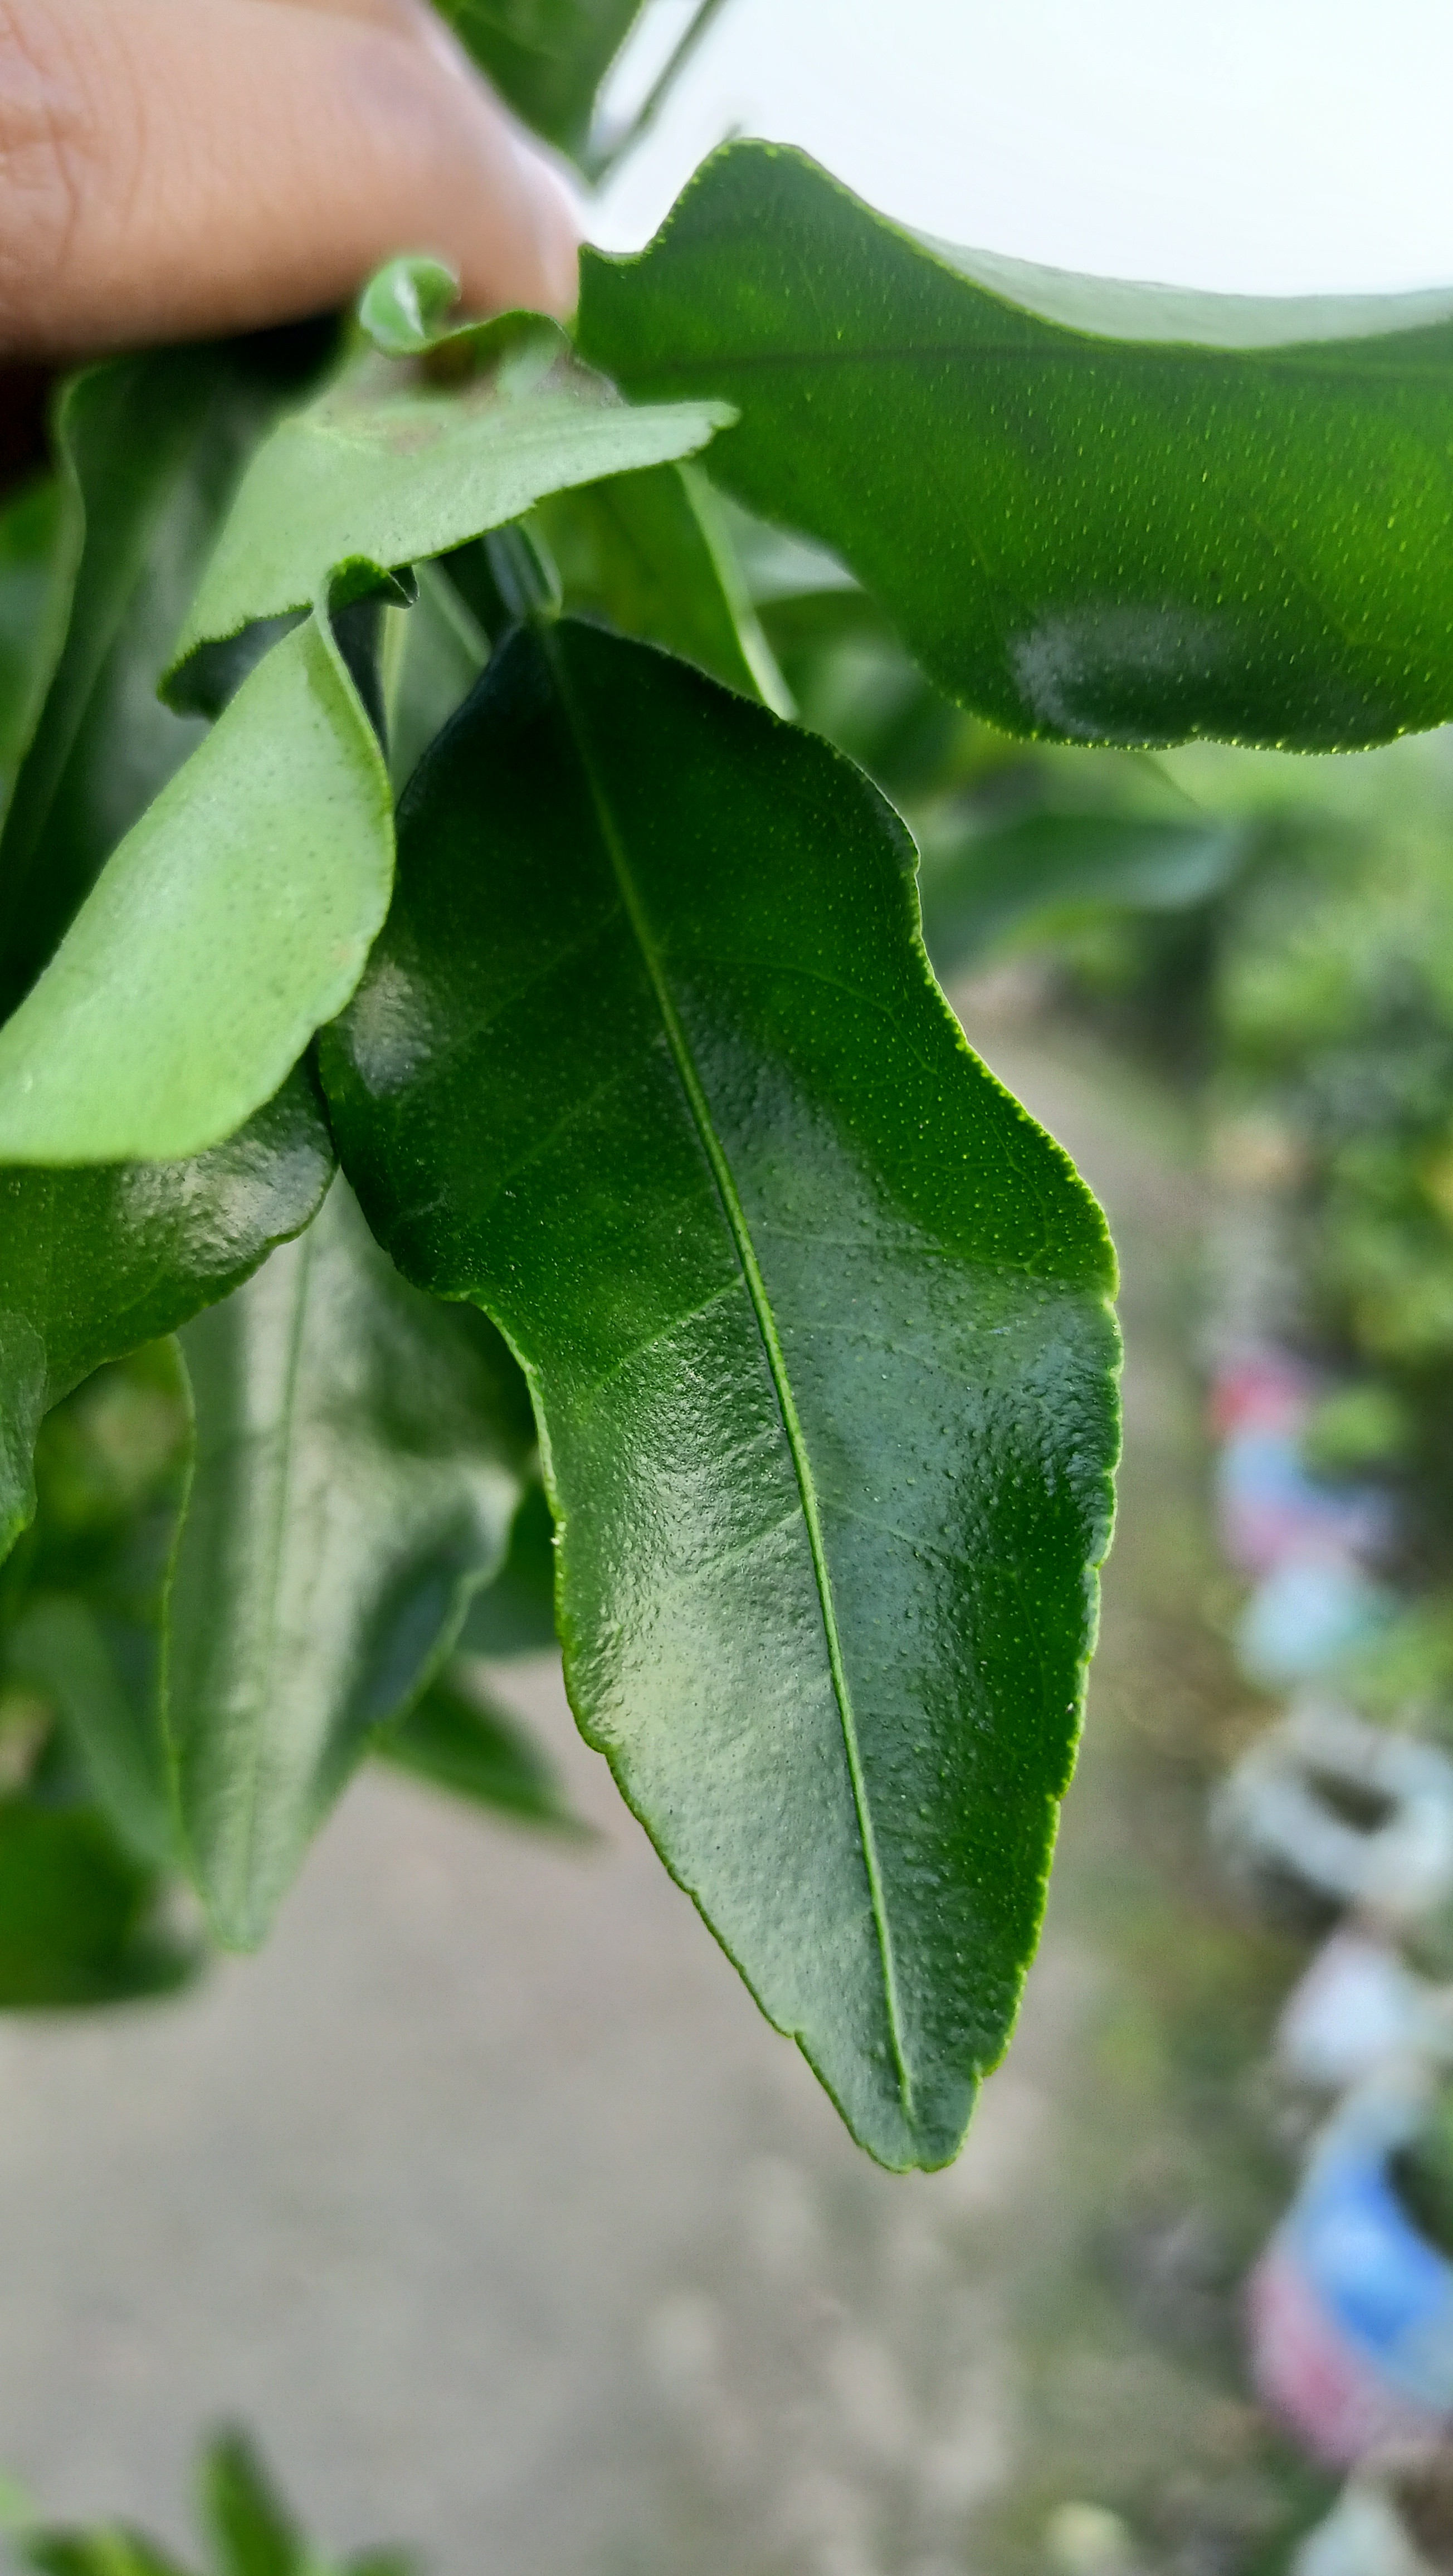
Mandarin leaf variety: Darjeling